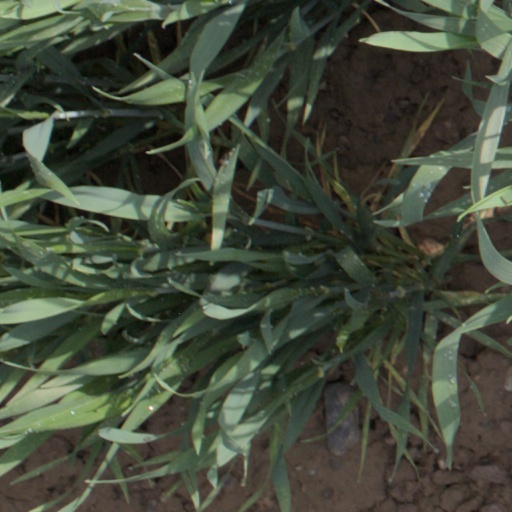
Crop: wheat